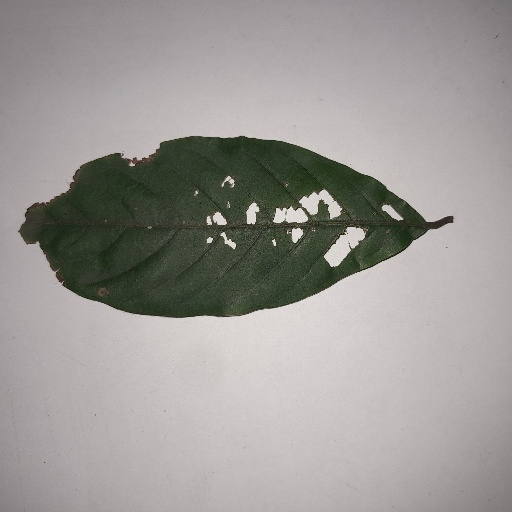
Species: HariTaki
Leaf condition: Bacterial Spot